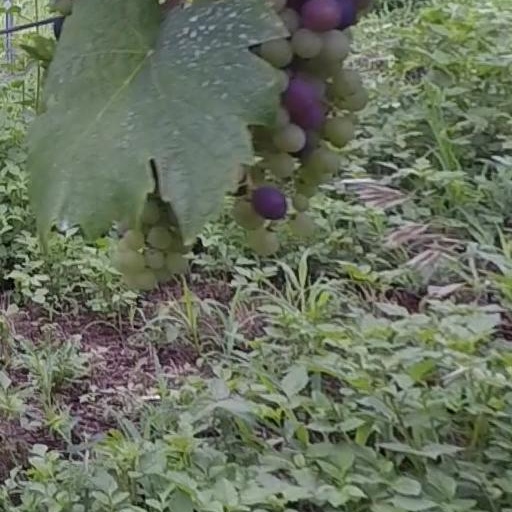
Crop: grape